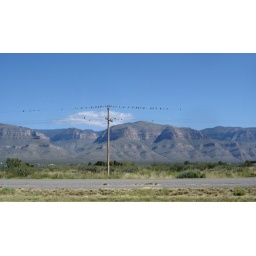
near bird dog canyon